Token coin

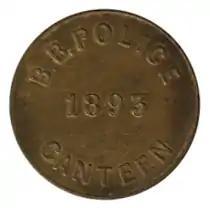
A Bechuanaland Border Police canteen token

In numismatics, token coins or trade tokens are coin-like objects used instead of coins. The field of token coins is part of exonumia and token coins are token money. Their denomination is shown or implied by size, color or shape. They are often made of cheaper metals like copper, pewter, aluminium, brass and tin, or non-metals like bakelite, leather and porcelain.